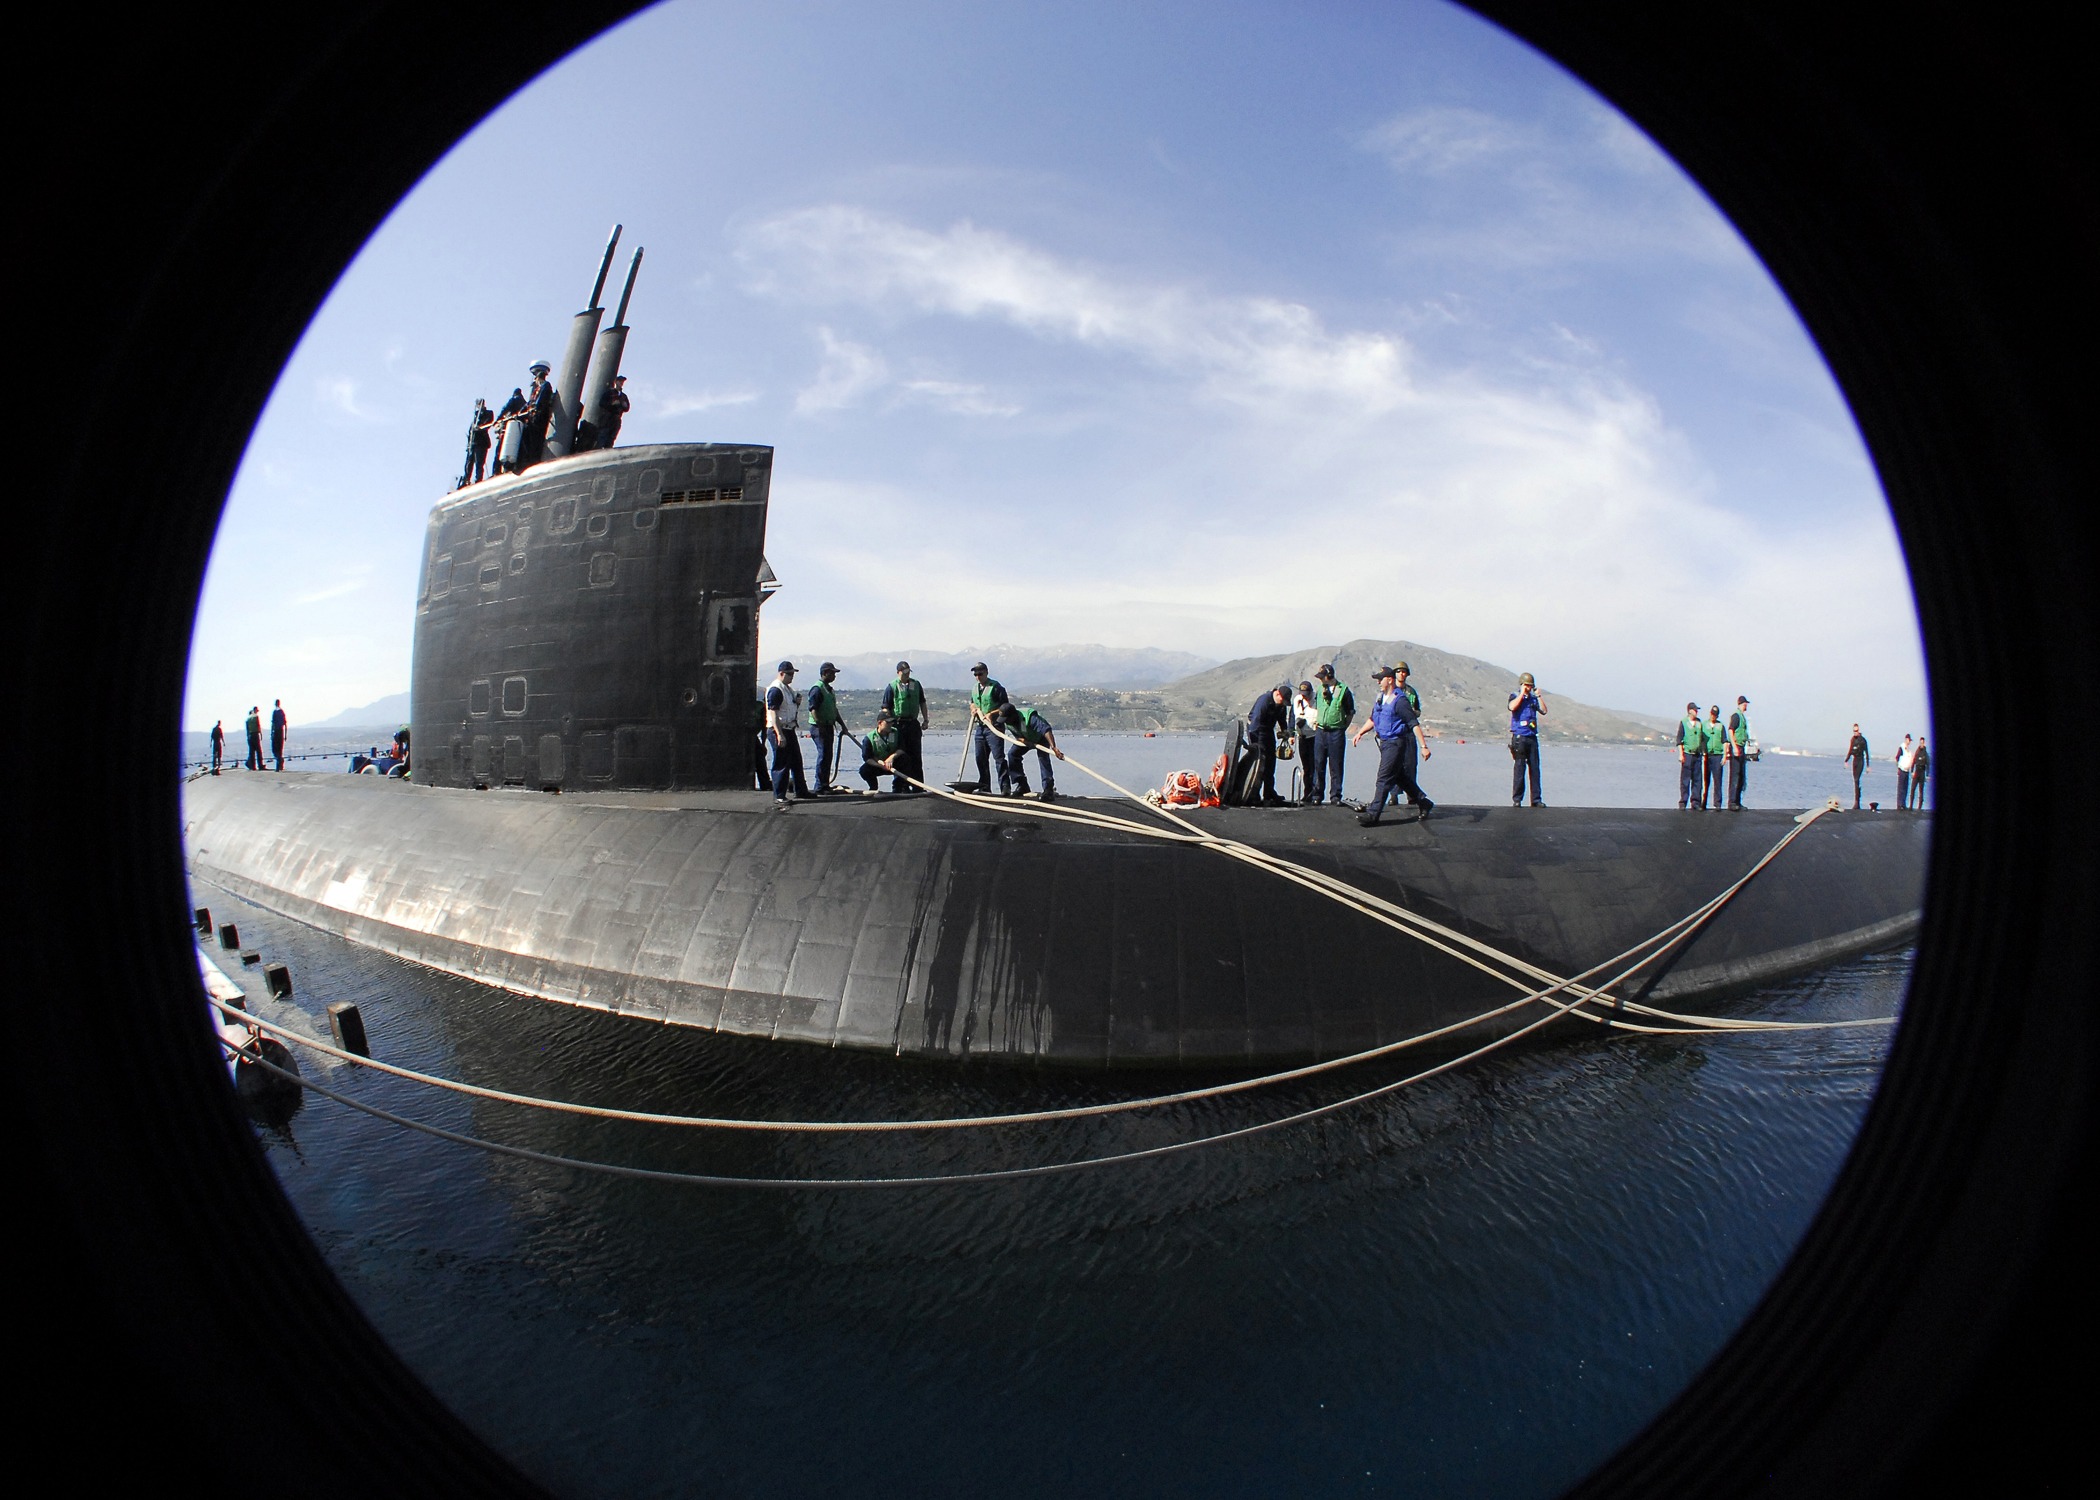
water, sky, night, photography, view, reflection, harbor, blue, port, porthole, clouds, greece, submarine, us navy, shape, fisheye lens, atmosphere of earth